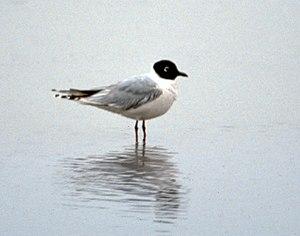
La Mouette de Saunders est une espèce d'oiseaux de la famille des Laridae.